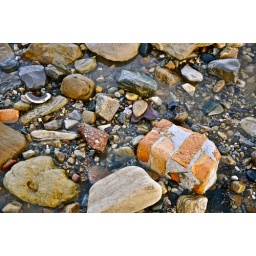
The rest of the house is scattered all over the beach